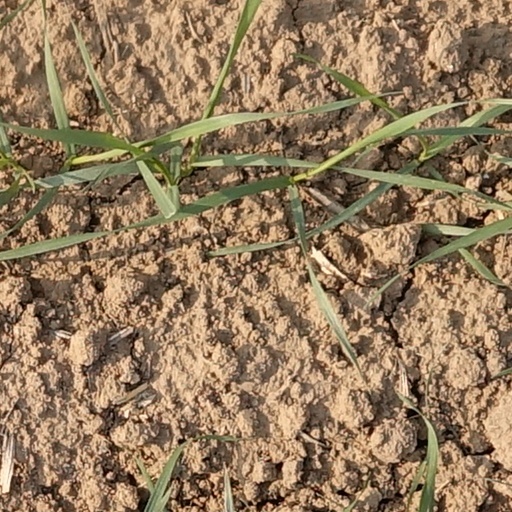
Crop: wheat